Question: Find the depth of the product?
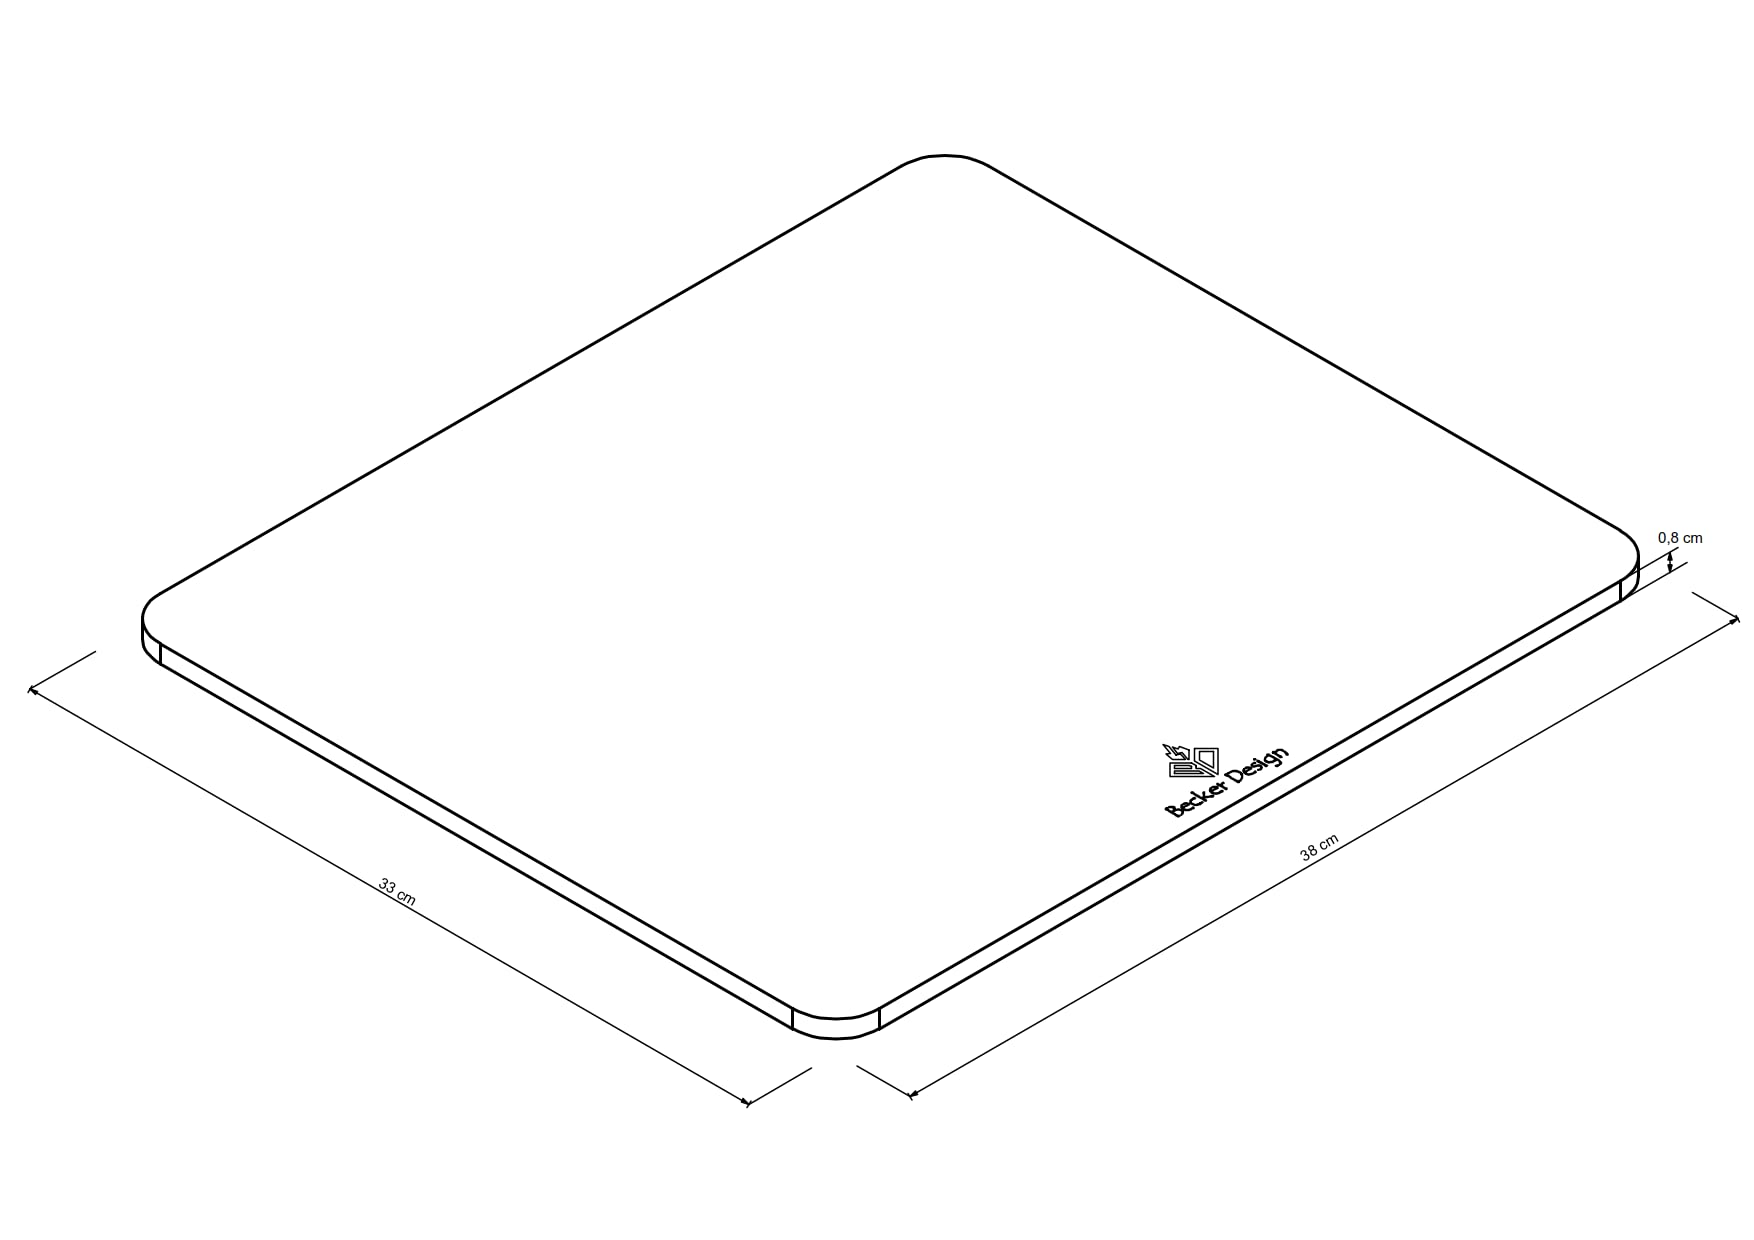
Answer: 38.0 centimetre